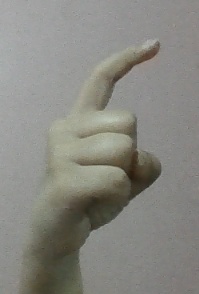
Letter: ra